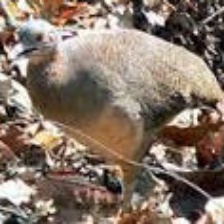
Species: GREAT TINAMOU
Scientific name: TINAMUS MAJOR